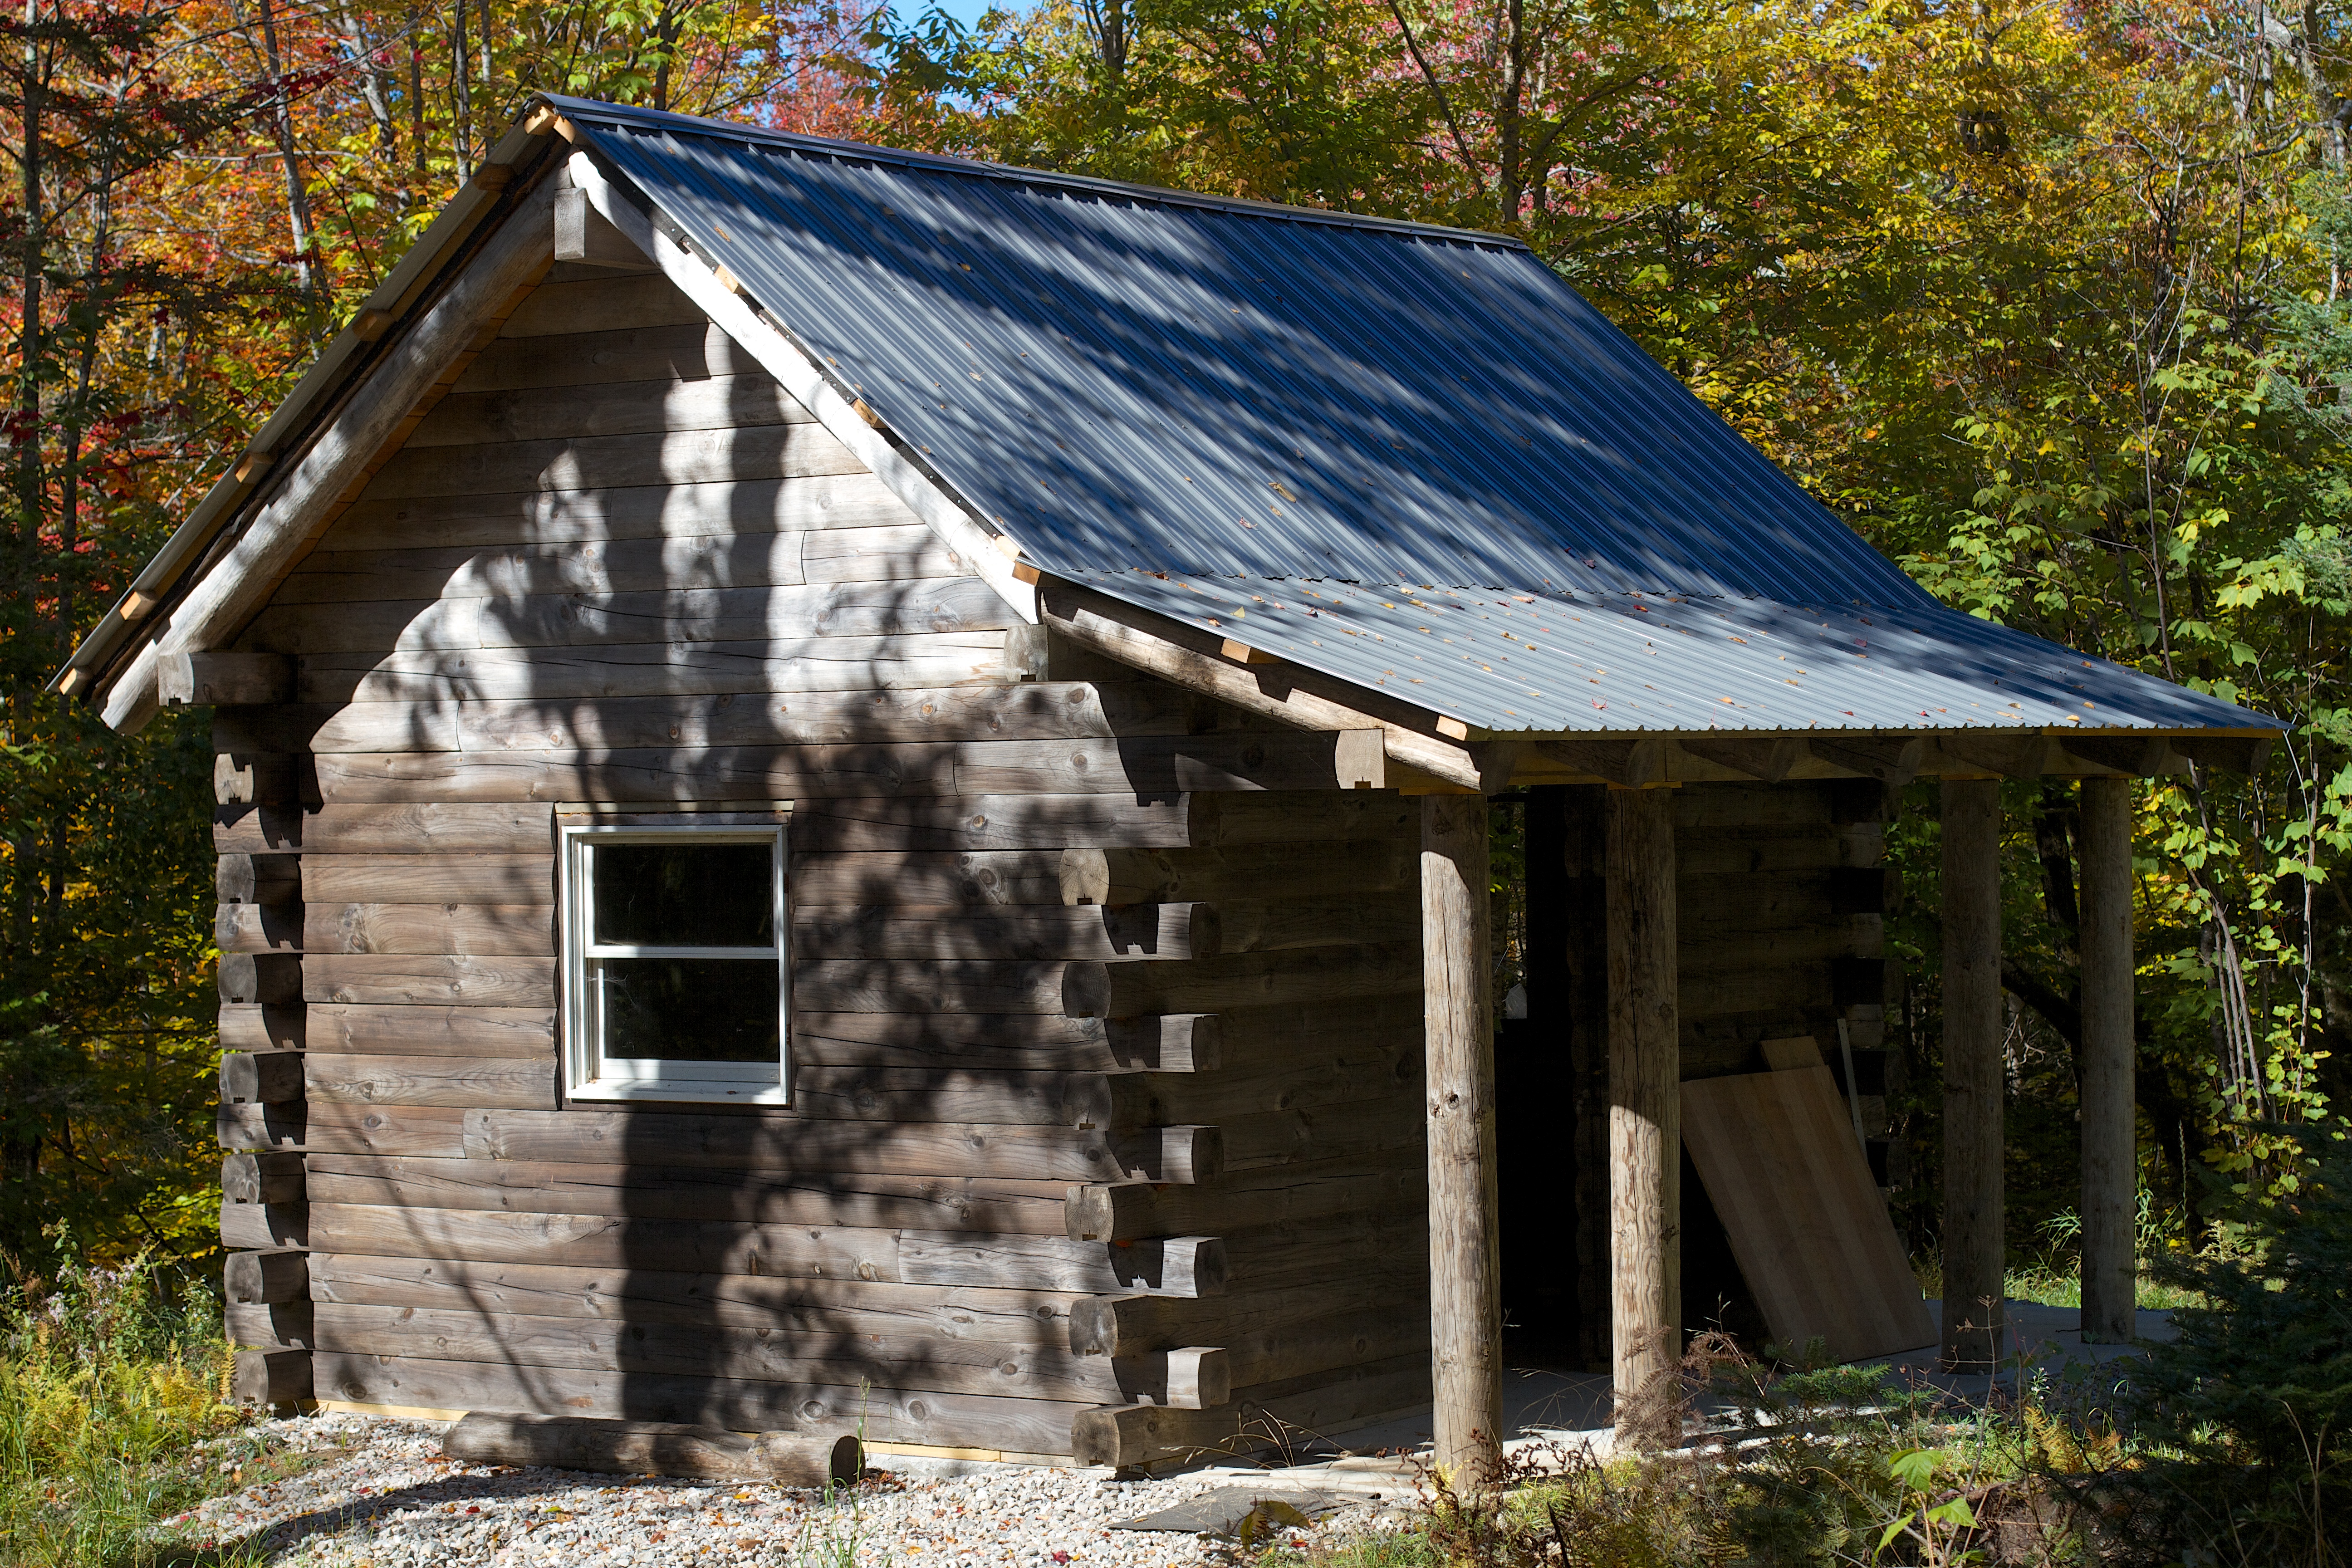
house, roof, building, barn, home, shed, hut, shack, cottage, chapel, log cabin, rural area, outdoor structure